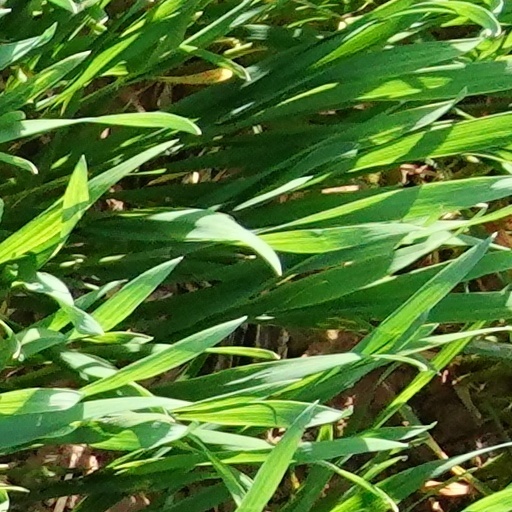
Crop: wheat